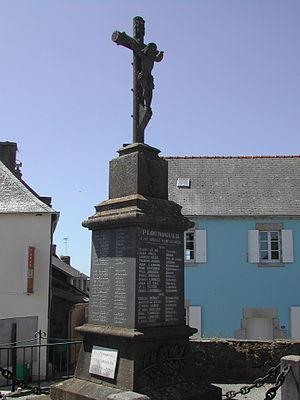
Monument aux morts - Ploumoguer-29
Ploumoguer [plumogɛʁ] est une commune du département du Finistère, dans la région Bretagne, en France.